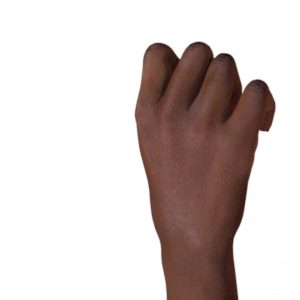
Label: rock